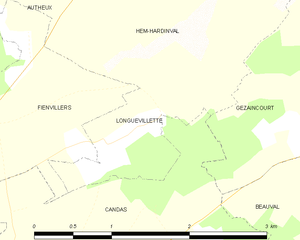
Carte des communes françaises Longuevillette